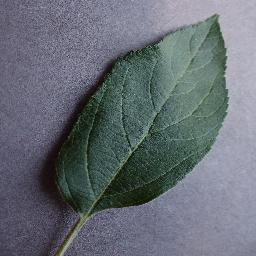
Label: Apple___healthy